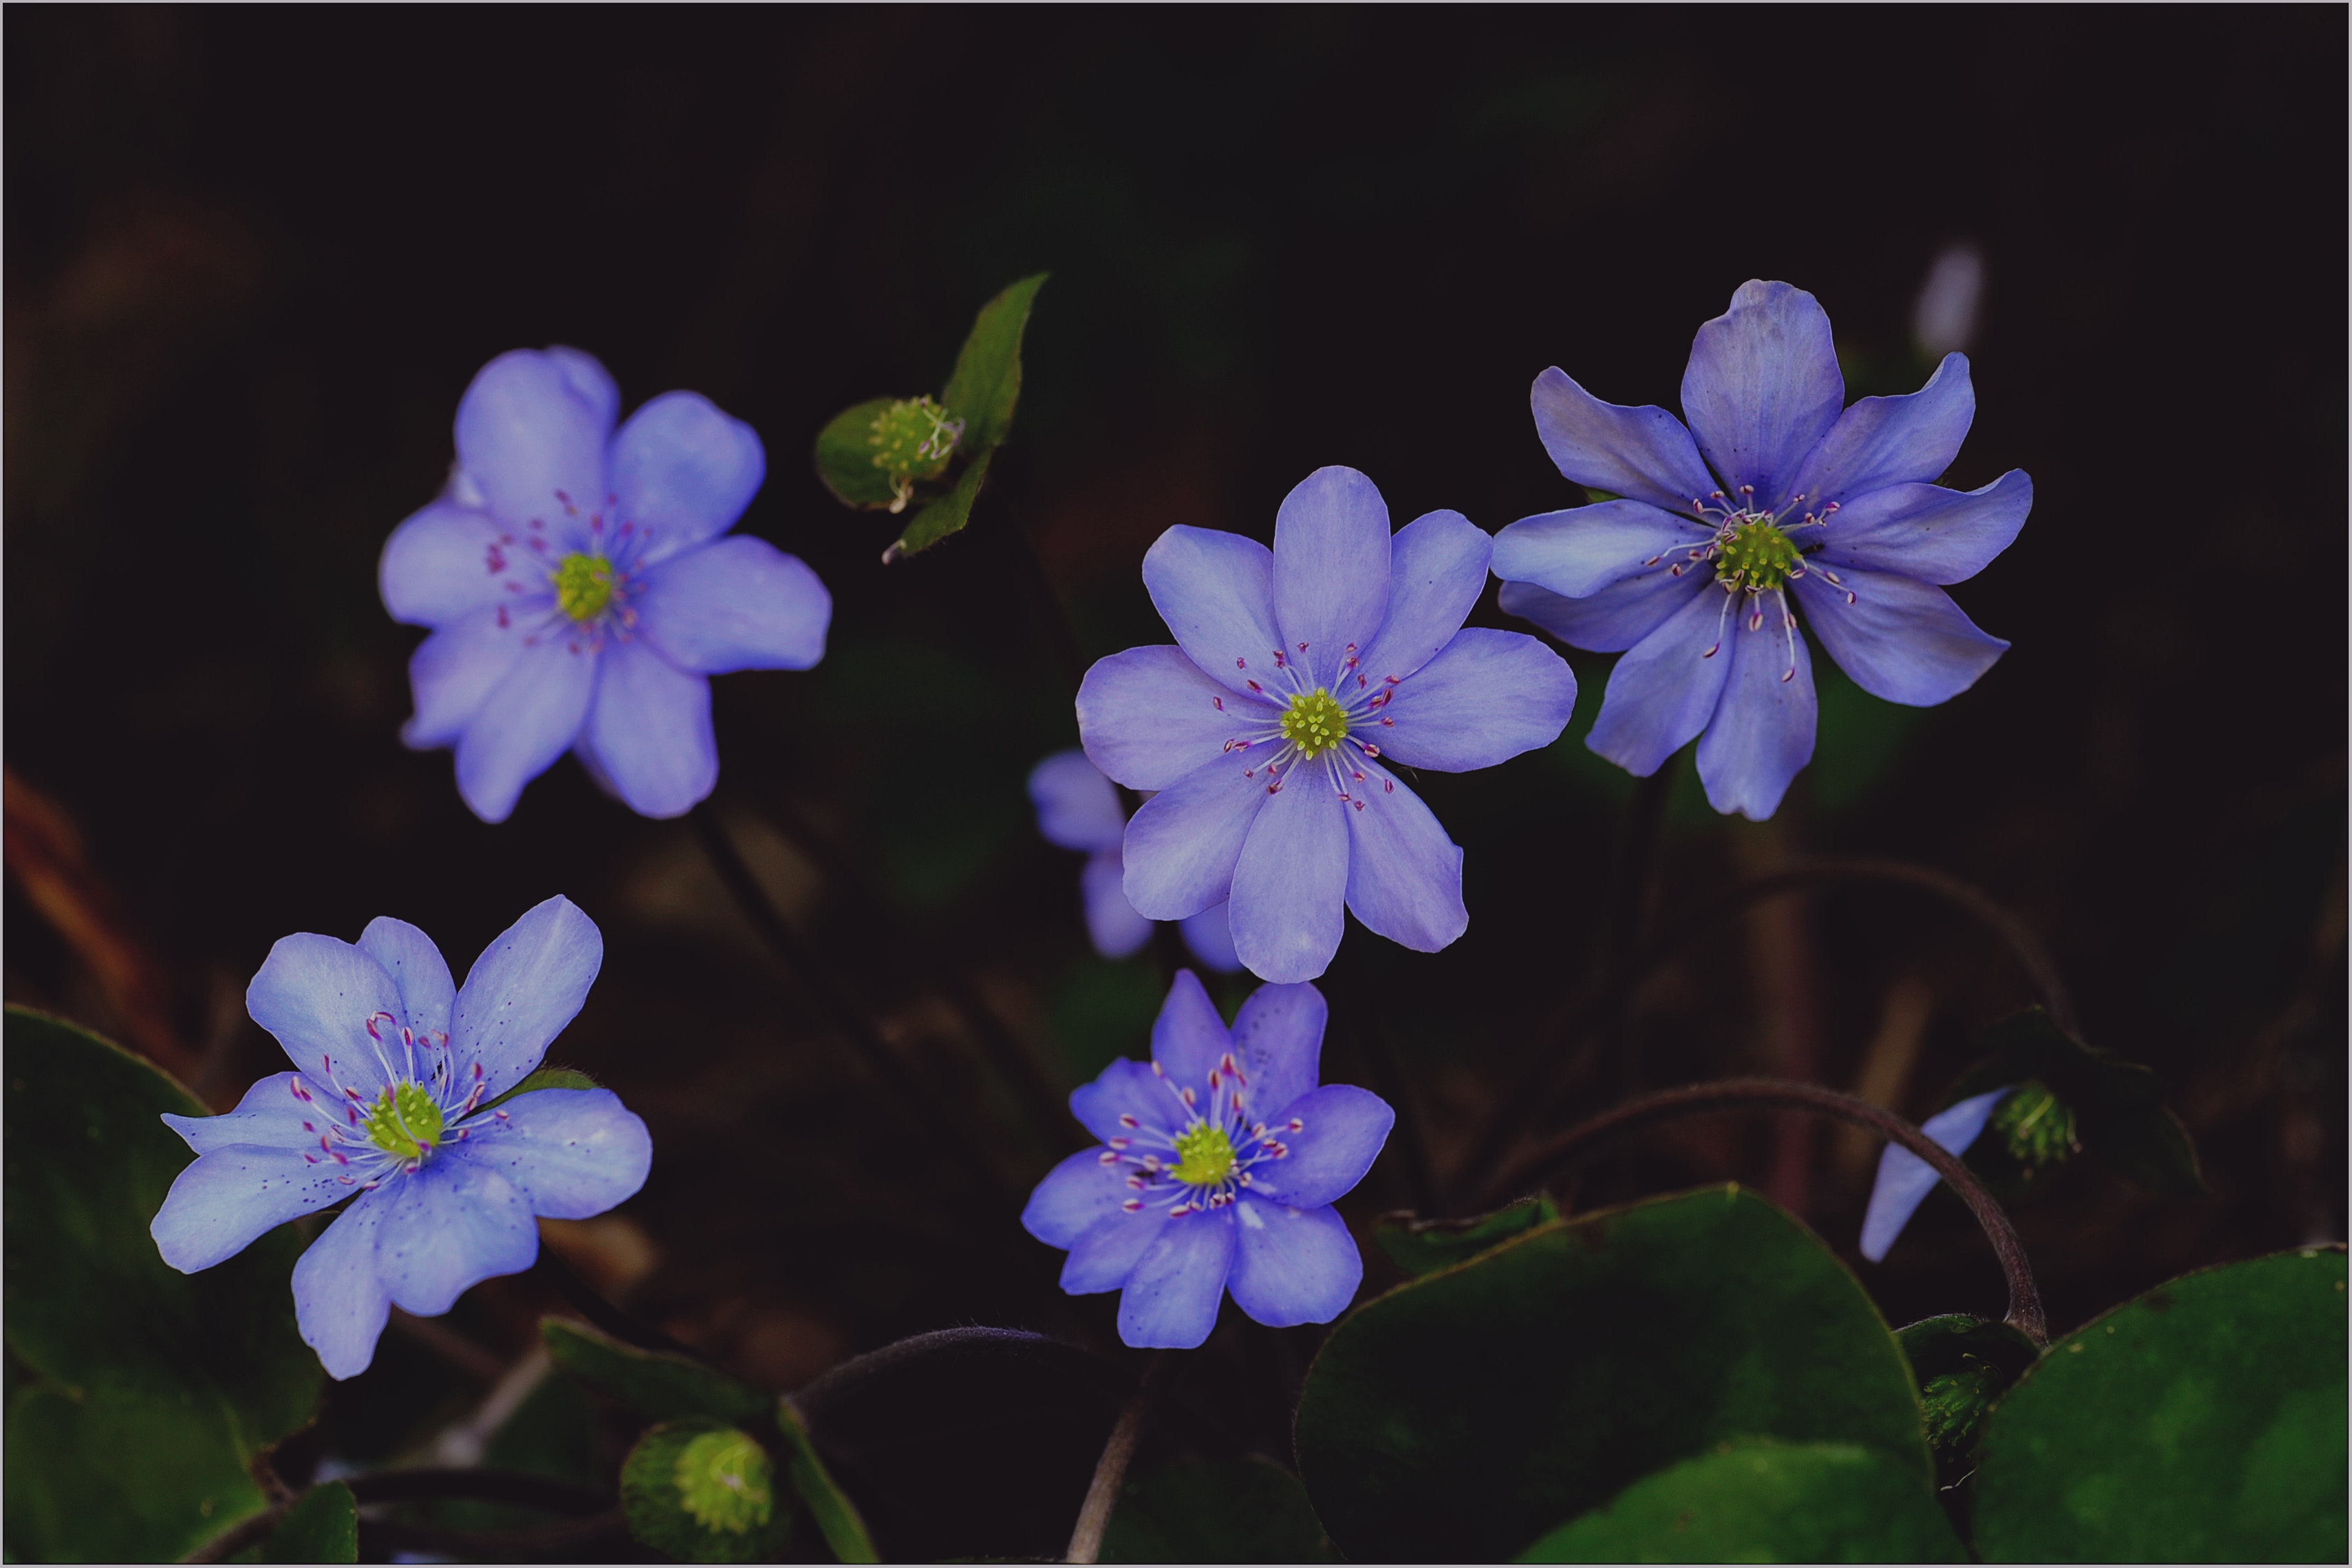
flower, flowering plant, plant, round leaved liverleaf, petal, wildflower, windflower, violet family, anemone, borage family, viola, columbine, gentian family, melastome family